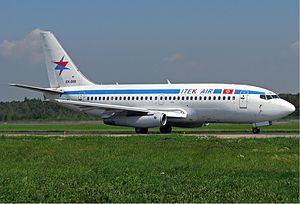
Le vol Iran Aseman Airlines 6895, assuré par un Boeing 737-200 de Itek Air pour Iran Aseman Airlines, est un charter qui s'est écrasé le 24 août 2008 près de l'aéroport international de Manas au Kirghizistan. L'avion se dirigeait vers l'Aéroport international Mehrabad de Téhéran.